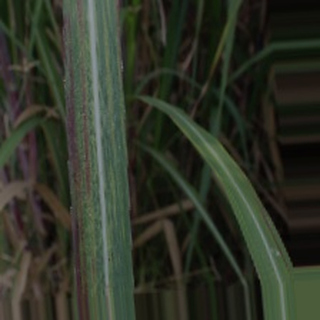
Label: sugarcane_bacterial_blight